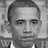
Emotion: sad